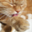
Label: cat